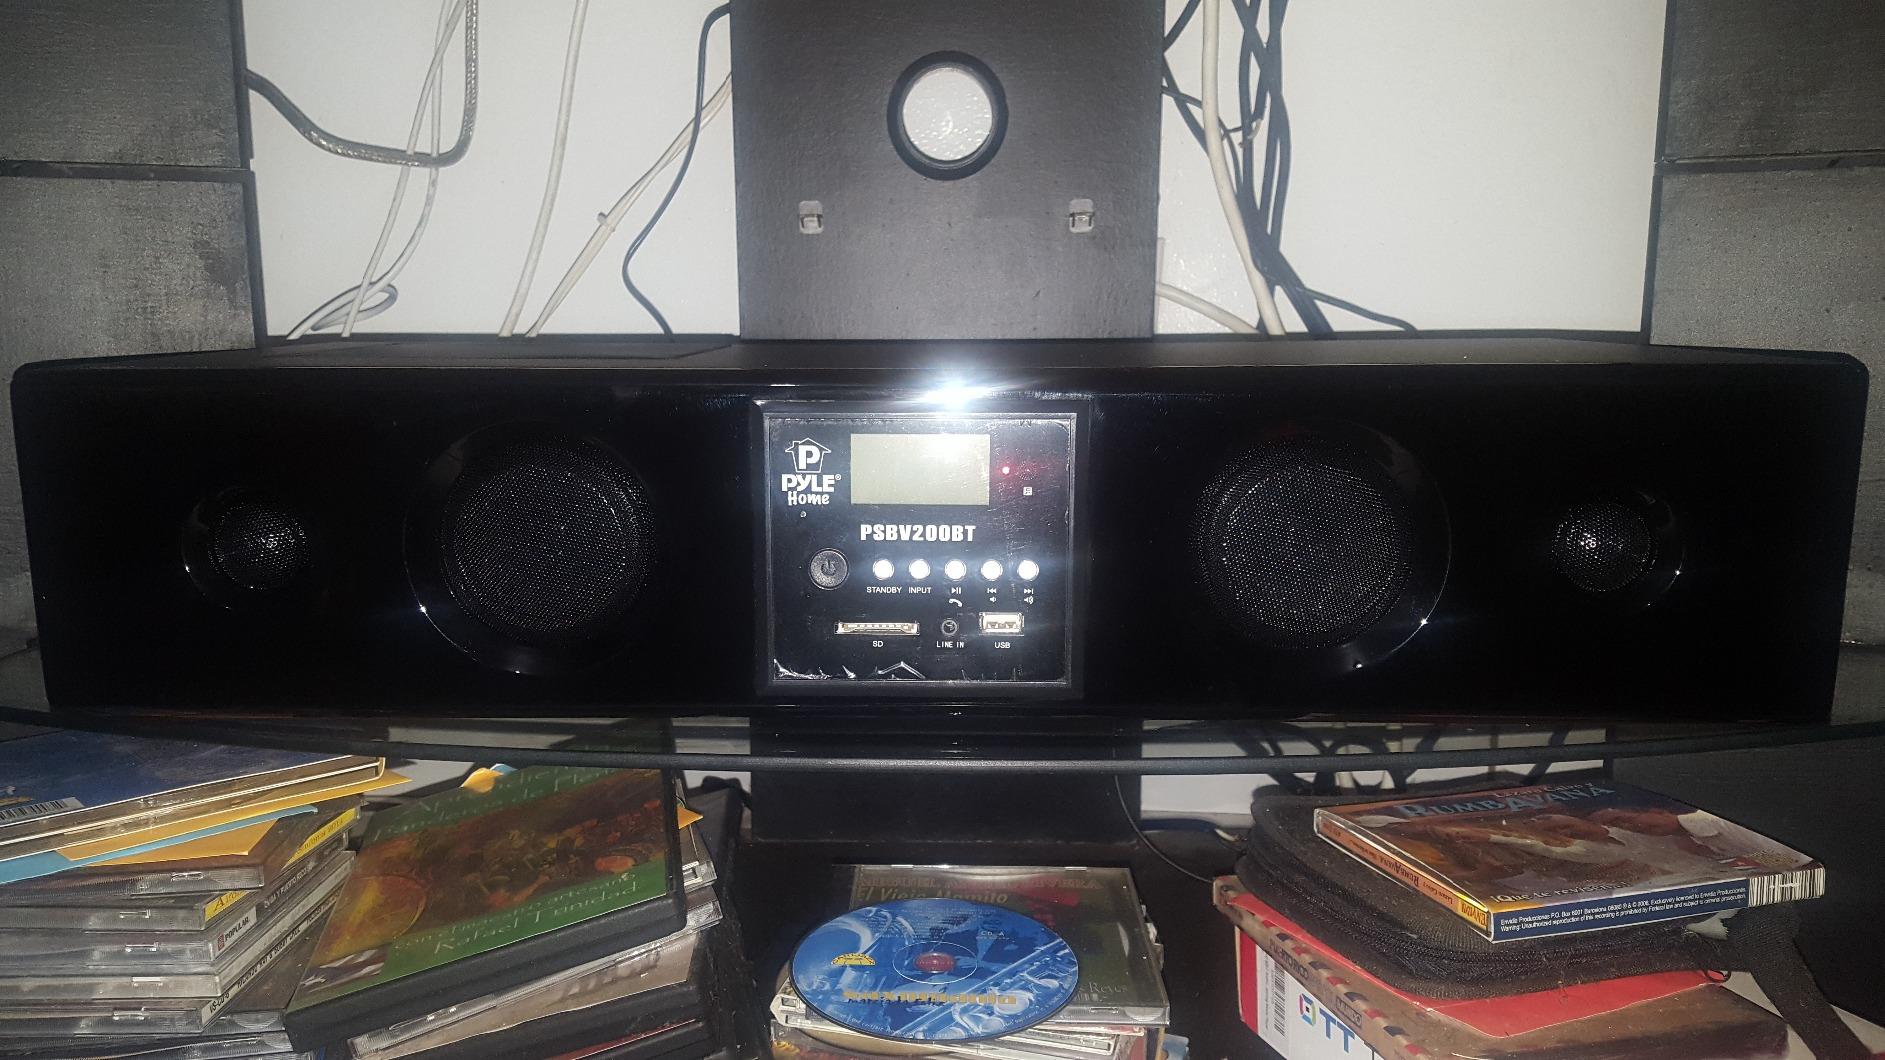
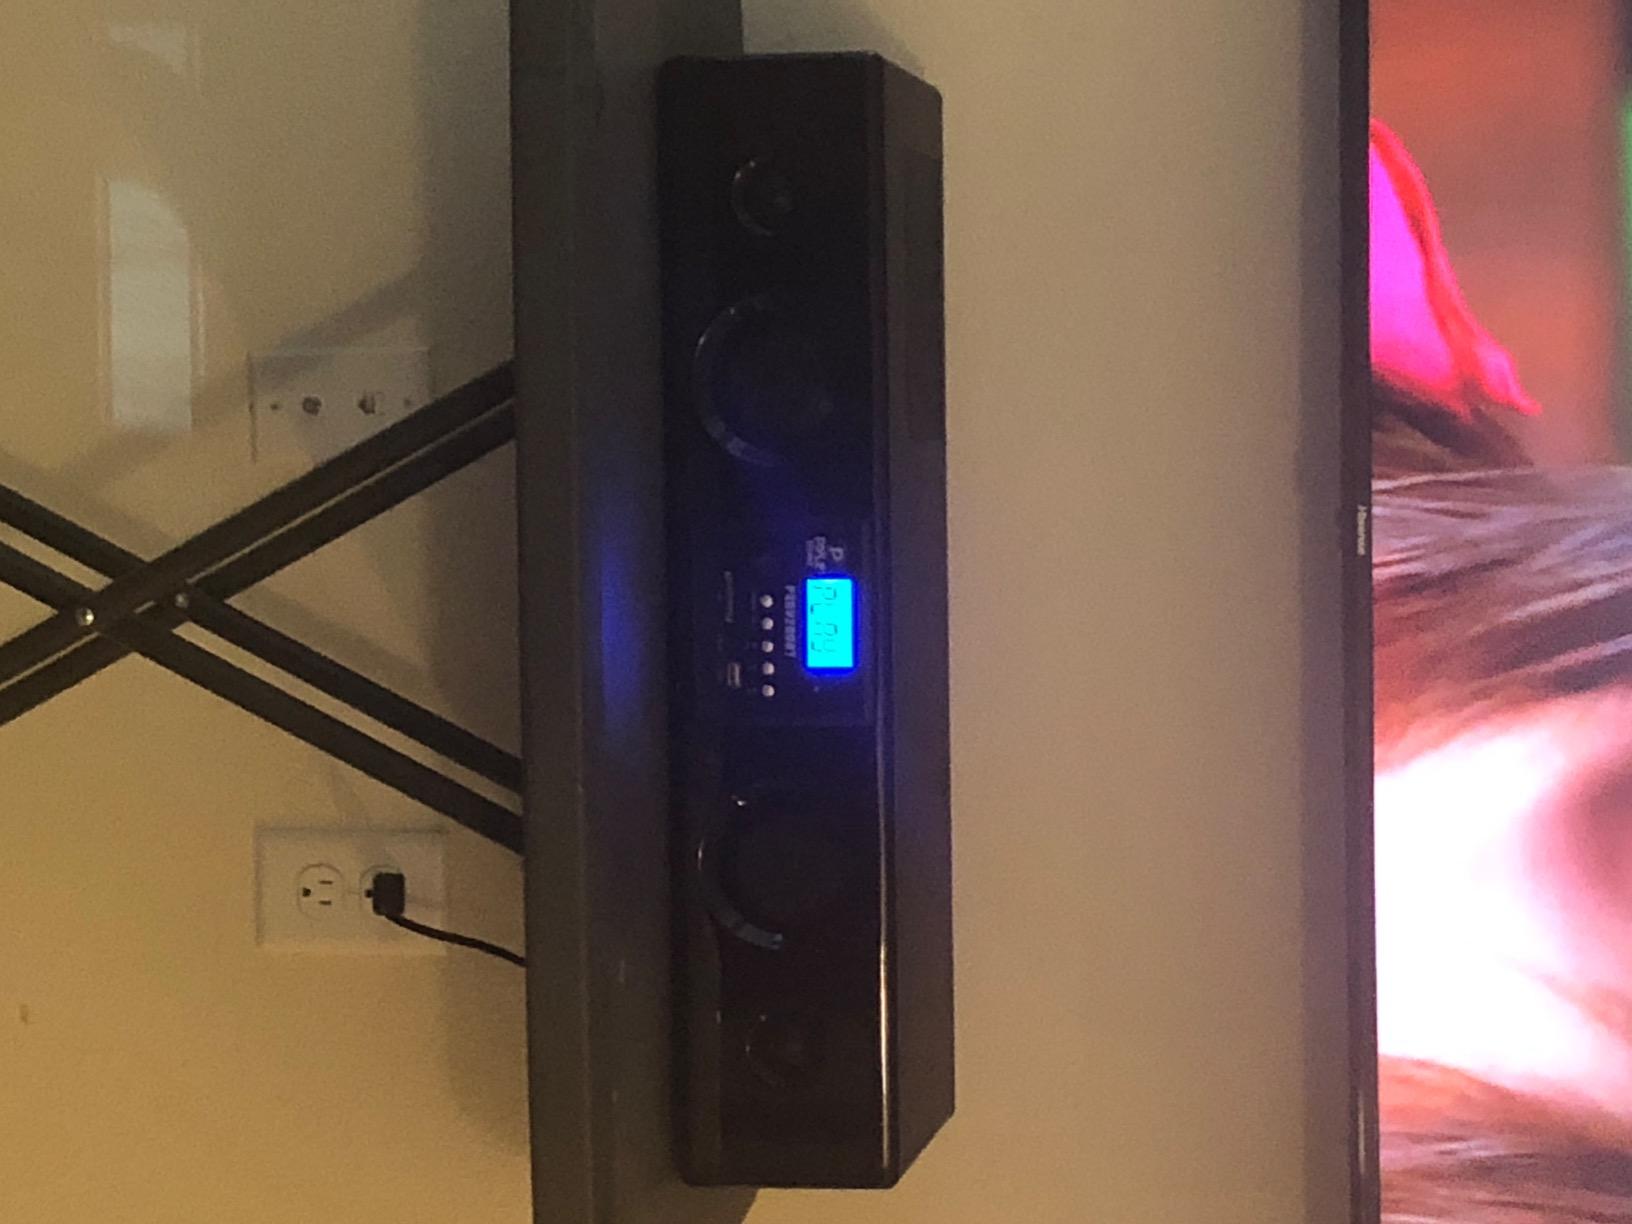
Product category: speaker
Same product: yes